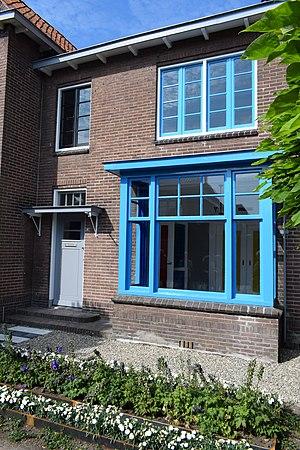
Vue de la Torenstraat à Drachten, en Frise (Pays-Bas).